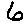
Label: 6